Current meter

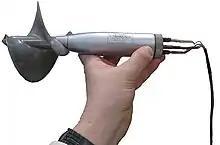
Propeller-type current meter. The revolutions of the propeller per time interval are counted electronically.

A current meter is an oceanographic device for flow measurement by mechanical, tilt, acoustical or electrical means.